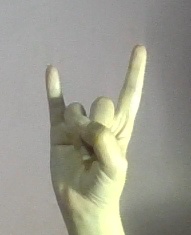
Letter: la